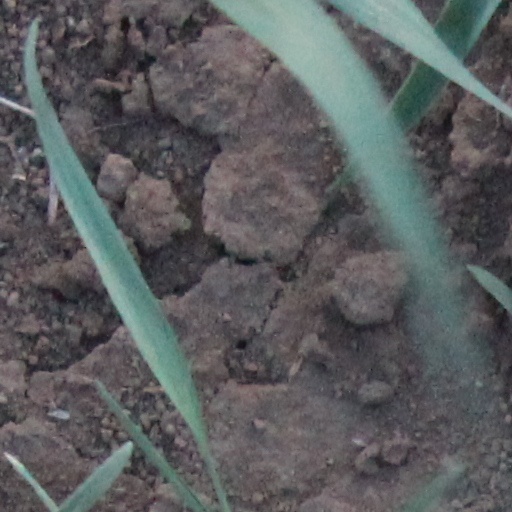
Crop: wheat